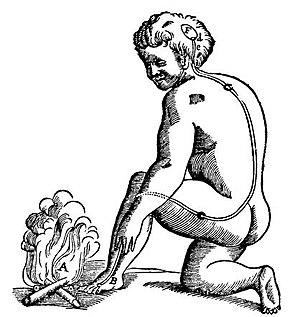
En philosophie, le dualisme est un point de vue strict affirmant que l’univers est constitué d'un constituant physique et d'un constituant spirituel ou métaphysique.
L'inconscient cognitif ou le non-conscient est défini de manière phénoménologique comme les opérations mentales que le sujet opérant ne se souvient pas avoir réalisé.